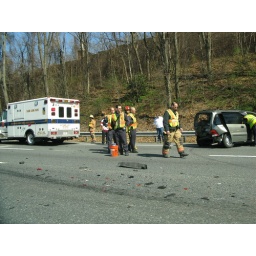
What happens when you get rear-ended by a truck at highway speeds.